Børsa Church

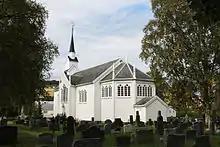
View of the church

Børsa Church is a parish church of the Church of Norway in Skaun Municipality in Trøndelag county, Norway. It is located in the village of Børsa. It is the church for the Børsa parish which is part of the Orkdal prosti (deanery) in the Diocese of Nidaros. The white, wooden church was built in a long church style in 1857 using plans drawn up by the architect Christian Heinrich Grosch. The church seats about 380 people.